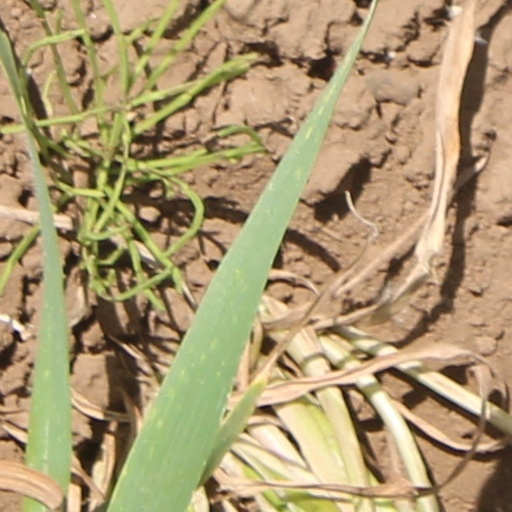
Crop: wheat